Government of Georgia (U.S. state)

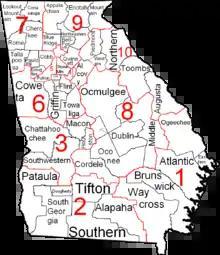
Map of Georgia judicial districts and circuits

The legislature of Georgia is the General Assembly, a bicameral body consisting of the Senate and the House of Representatives. The Senate has 56 members and the House has 180 members. Lawmakers serve 2-year terms and work part-time. Each member of the legislature represents geographically distinct districts from which each voter may give support to one candidate for each body. For most of its history, the state used an unusual county unit system by which districts were drawn such that each had the same area. However, population growth in cities across the state led to the rural population, which was in relative decline, having disproportionate power in government. After the U.S. Supreme Court declared such unequal representation to be unconstitutional in "Gray v. Sanders" in 1963, state officials began to redefine legislative districts so that each had a similarly sized population. Both senators and representatives have terms of two years. There are no limits on the number of terms any person may serve. Its legislative acts, generically called "chapter laws" or "slip laws" when printed separately, are published in the official "Georgia Laws" and are called "session laws". These in turn have been codified in the "Official Code of Georgia Annotated" (O.C.G.A.).